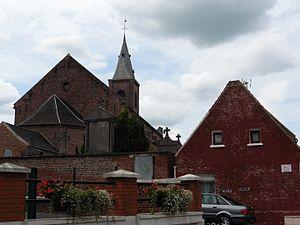
Chevet de l'église Saint-Nicolas Montigny-en-Ostrevent Nord.- France.
Montigny-en-Ostrevent est une commune française, située dans le département du Nord en Hauts-de-France.